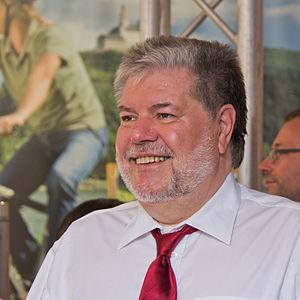
Kurt Beck, né le 5 février 1949 à Bad Bergzabern, est un homme politique allemand membre du Parti social-démocrate d'Allemagne.